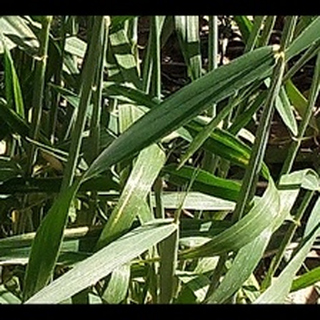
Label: healthy_wheat